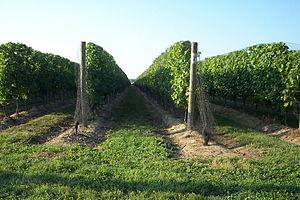
La viticulture est l'activité agricole consistant à cultiver une certaine variété de vigne produisant un fruit pour la consommation humaine : le raisin. Les vignes cultivées en viticulture sont des cultivars de sous-espèces du genre Vitis dénommés cépages.